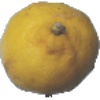
Label: lemon